Martin MO

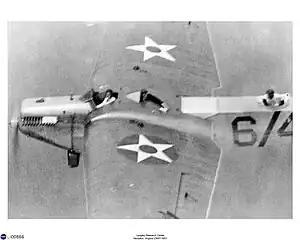
Martin MO-1 at Langley

The Martin MO was an American observation monoplane built by the Glenn L. Martin Company of Cleveland, Ohio for the United States Navy.